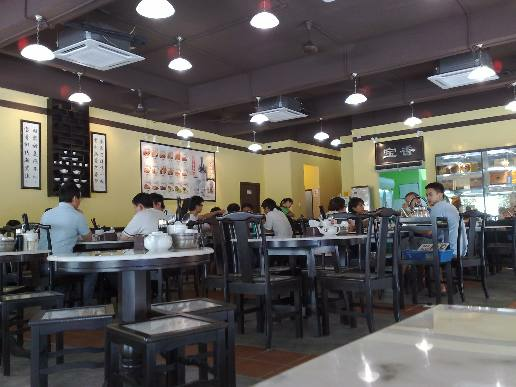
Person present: Yes